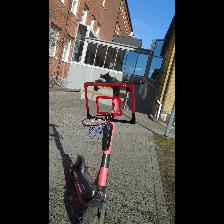
Label: NonHuman